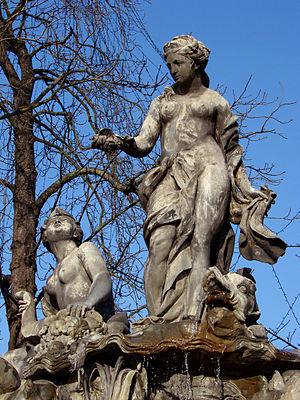
Dieudonné-Barthélemy Guibal est un sculpteur français, né à Nîmes le 10 février 1699 et décédé à Lunéville le 5 mai 1757 dans le duché de Lorraine.
La place Stanislas est une place appartenant à un ensemble urbain classique situé à Nancy, dans la région Lorraine, en France, qui est inscrit au patrimoine mondial de l'UNESCO. Voulue par le duc de Lorraine Stanislas Leszczyński, elle a été construite entre 1751 et 1755 sous la direction de l'architecte Emmanuel Héré. Son nom et sa statue centrale ont évolué au gré des bouleversements de l'histoire de France ; elle porte son nom actuel depuis 1831. Le guide Lonely Planet a élu la place Stanislas 4e plus belle place du monde.
Dans la mythologie grecque, Amphitrite est une Néréide, fille de Nérée et de Doris, épouse de Poséidon.